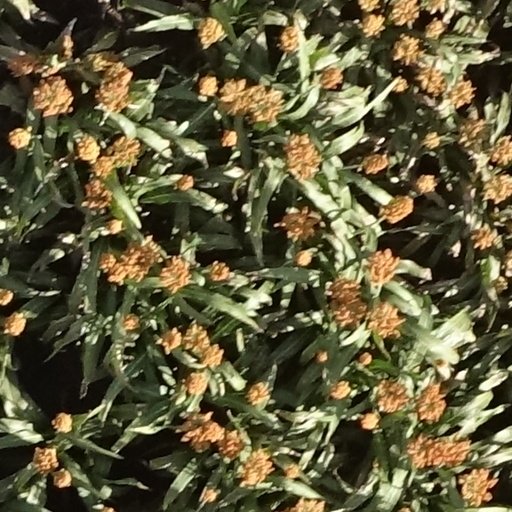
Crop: sorghum